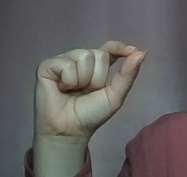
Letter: fa